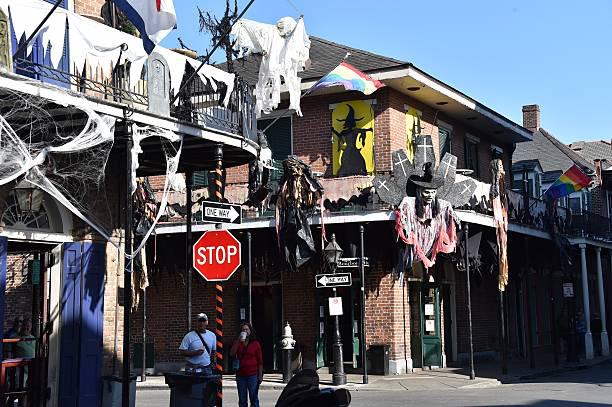
houses , wear special decorations as the city prepares to celebrate western christian holiday .
Relation: Visible, Subjective